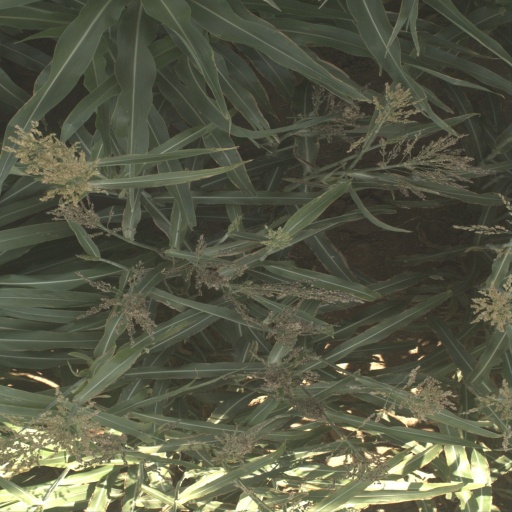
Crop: sorghum